Congee

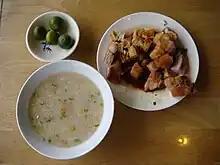
Bulacan "Lugaw na tokwa't baboy", rice gruel with "tokwa at baboy" (tofu and pork, commonly referred to as "LTB")

In Indonesia, congee is called "bubur", and it is a popular breakfast food. Travelling "bubur ayam" vendors frequently pass through residential streets in the morning selling the dish. A popular version is "bubur ayam", which is congee with shredded chicken meat. It is also served with many condiments, such as green onion, crispy fried shallot, fried soybean, Chinese crullers ("youtiao", known as in Indonesia), both salty and sweet soy sauce, and sometimes it is topped with yellow chicken broth and "kerupuk" (Indonesian style crackers). Unlike some other Indonesian dishes, it is not spicy; "sambal" or chili paste is served separately.